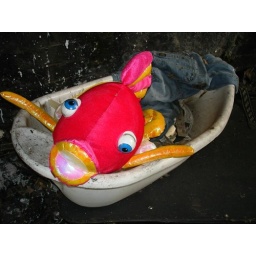
I put the fish back in the bath as thought it would be happier there.